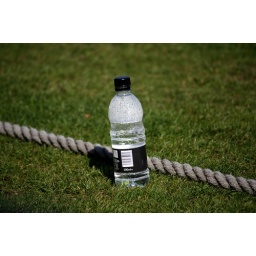
A bottle of water left by the boundary.